Idyll XVI

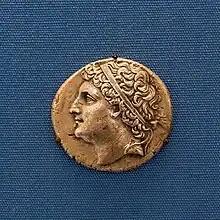
Silver 32-litra piece of Hiero II

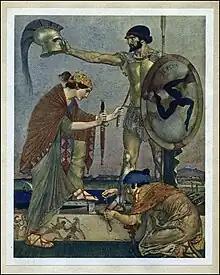
'Hiero, like the mighty men of old, girds himself for fight, and the horse-hair crest is shadowing his helmet'

Idyll XVI, also called Χάριτες ('The Charities') or Ἱέρων ('Hiero'), is a poem by the 3rd-century BC Greek poet Theocritus. In it the poet bewails the indifference of a money-loving age, and asks for the patronage of Hiero, then general-in-chief, afterwards king, of Syracuse.